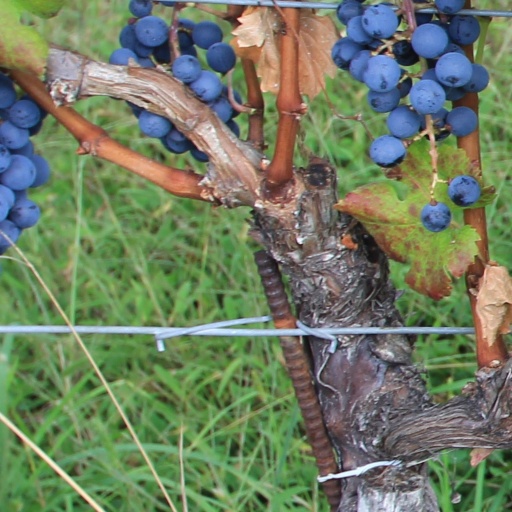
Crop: grape